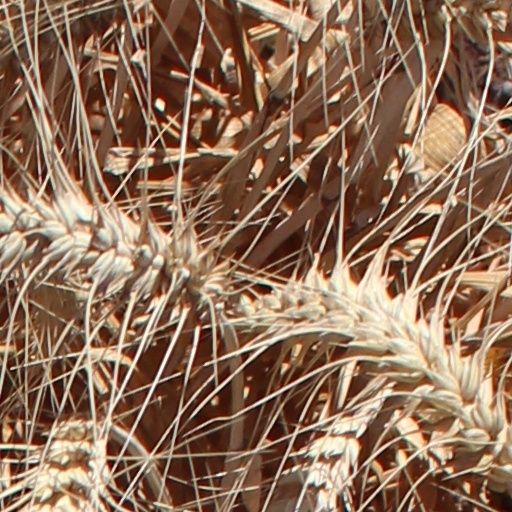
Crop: wheat